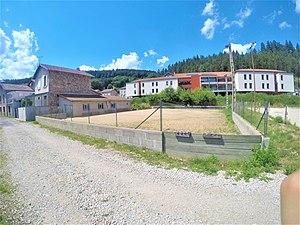
terrain de boule
Riotord est une commune française située dans le département de la Haute-Loire en région d'Auvergne-Rhône-Alpes.